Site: brandenburg
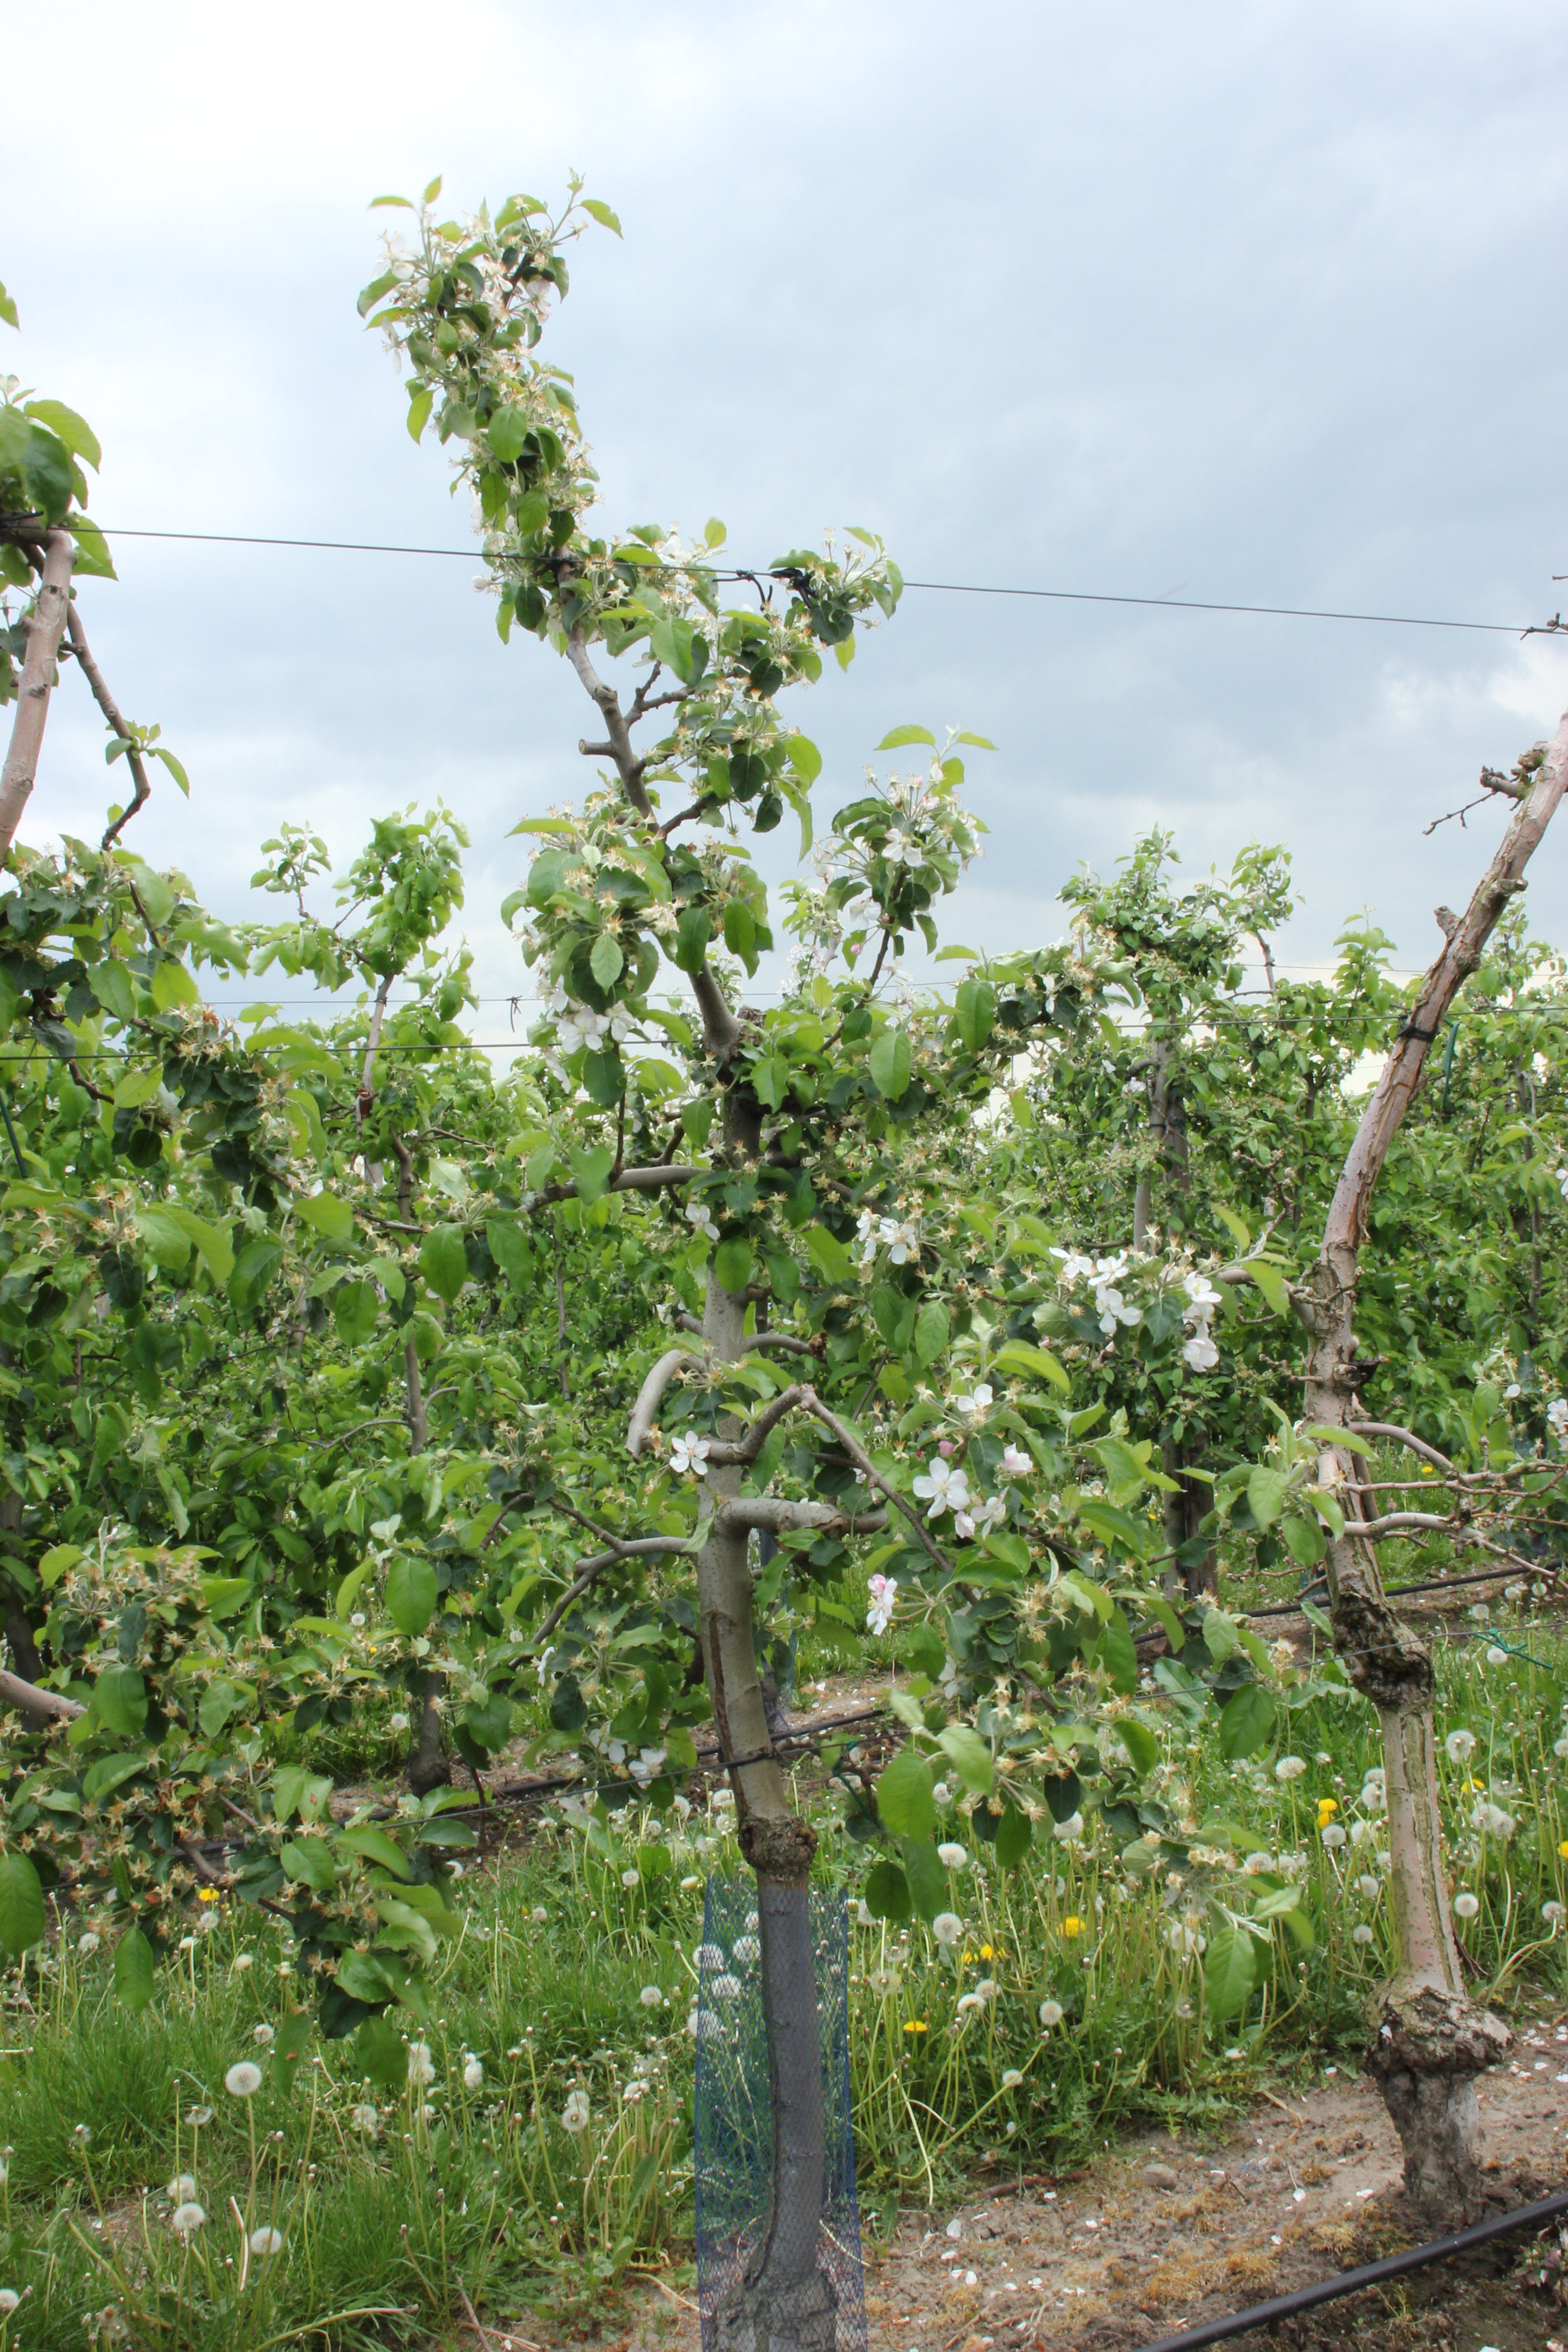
Growth stage (BBCH 67): Flowering